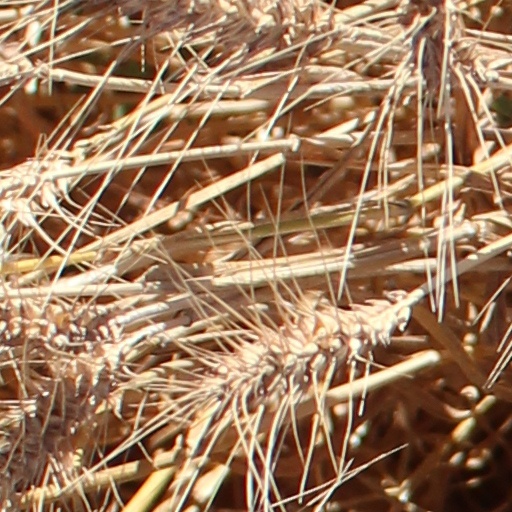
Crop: wheat